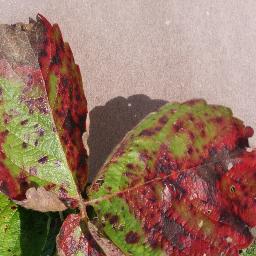
Label: Strawberry___Leaf_scorch